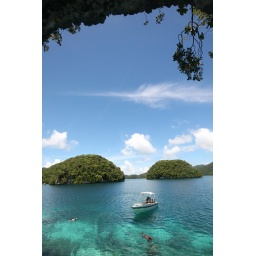
Snorkelers and boat under a rock arch